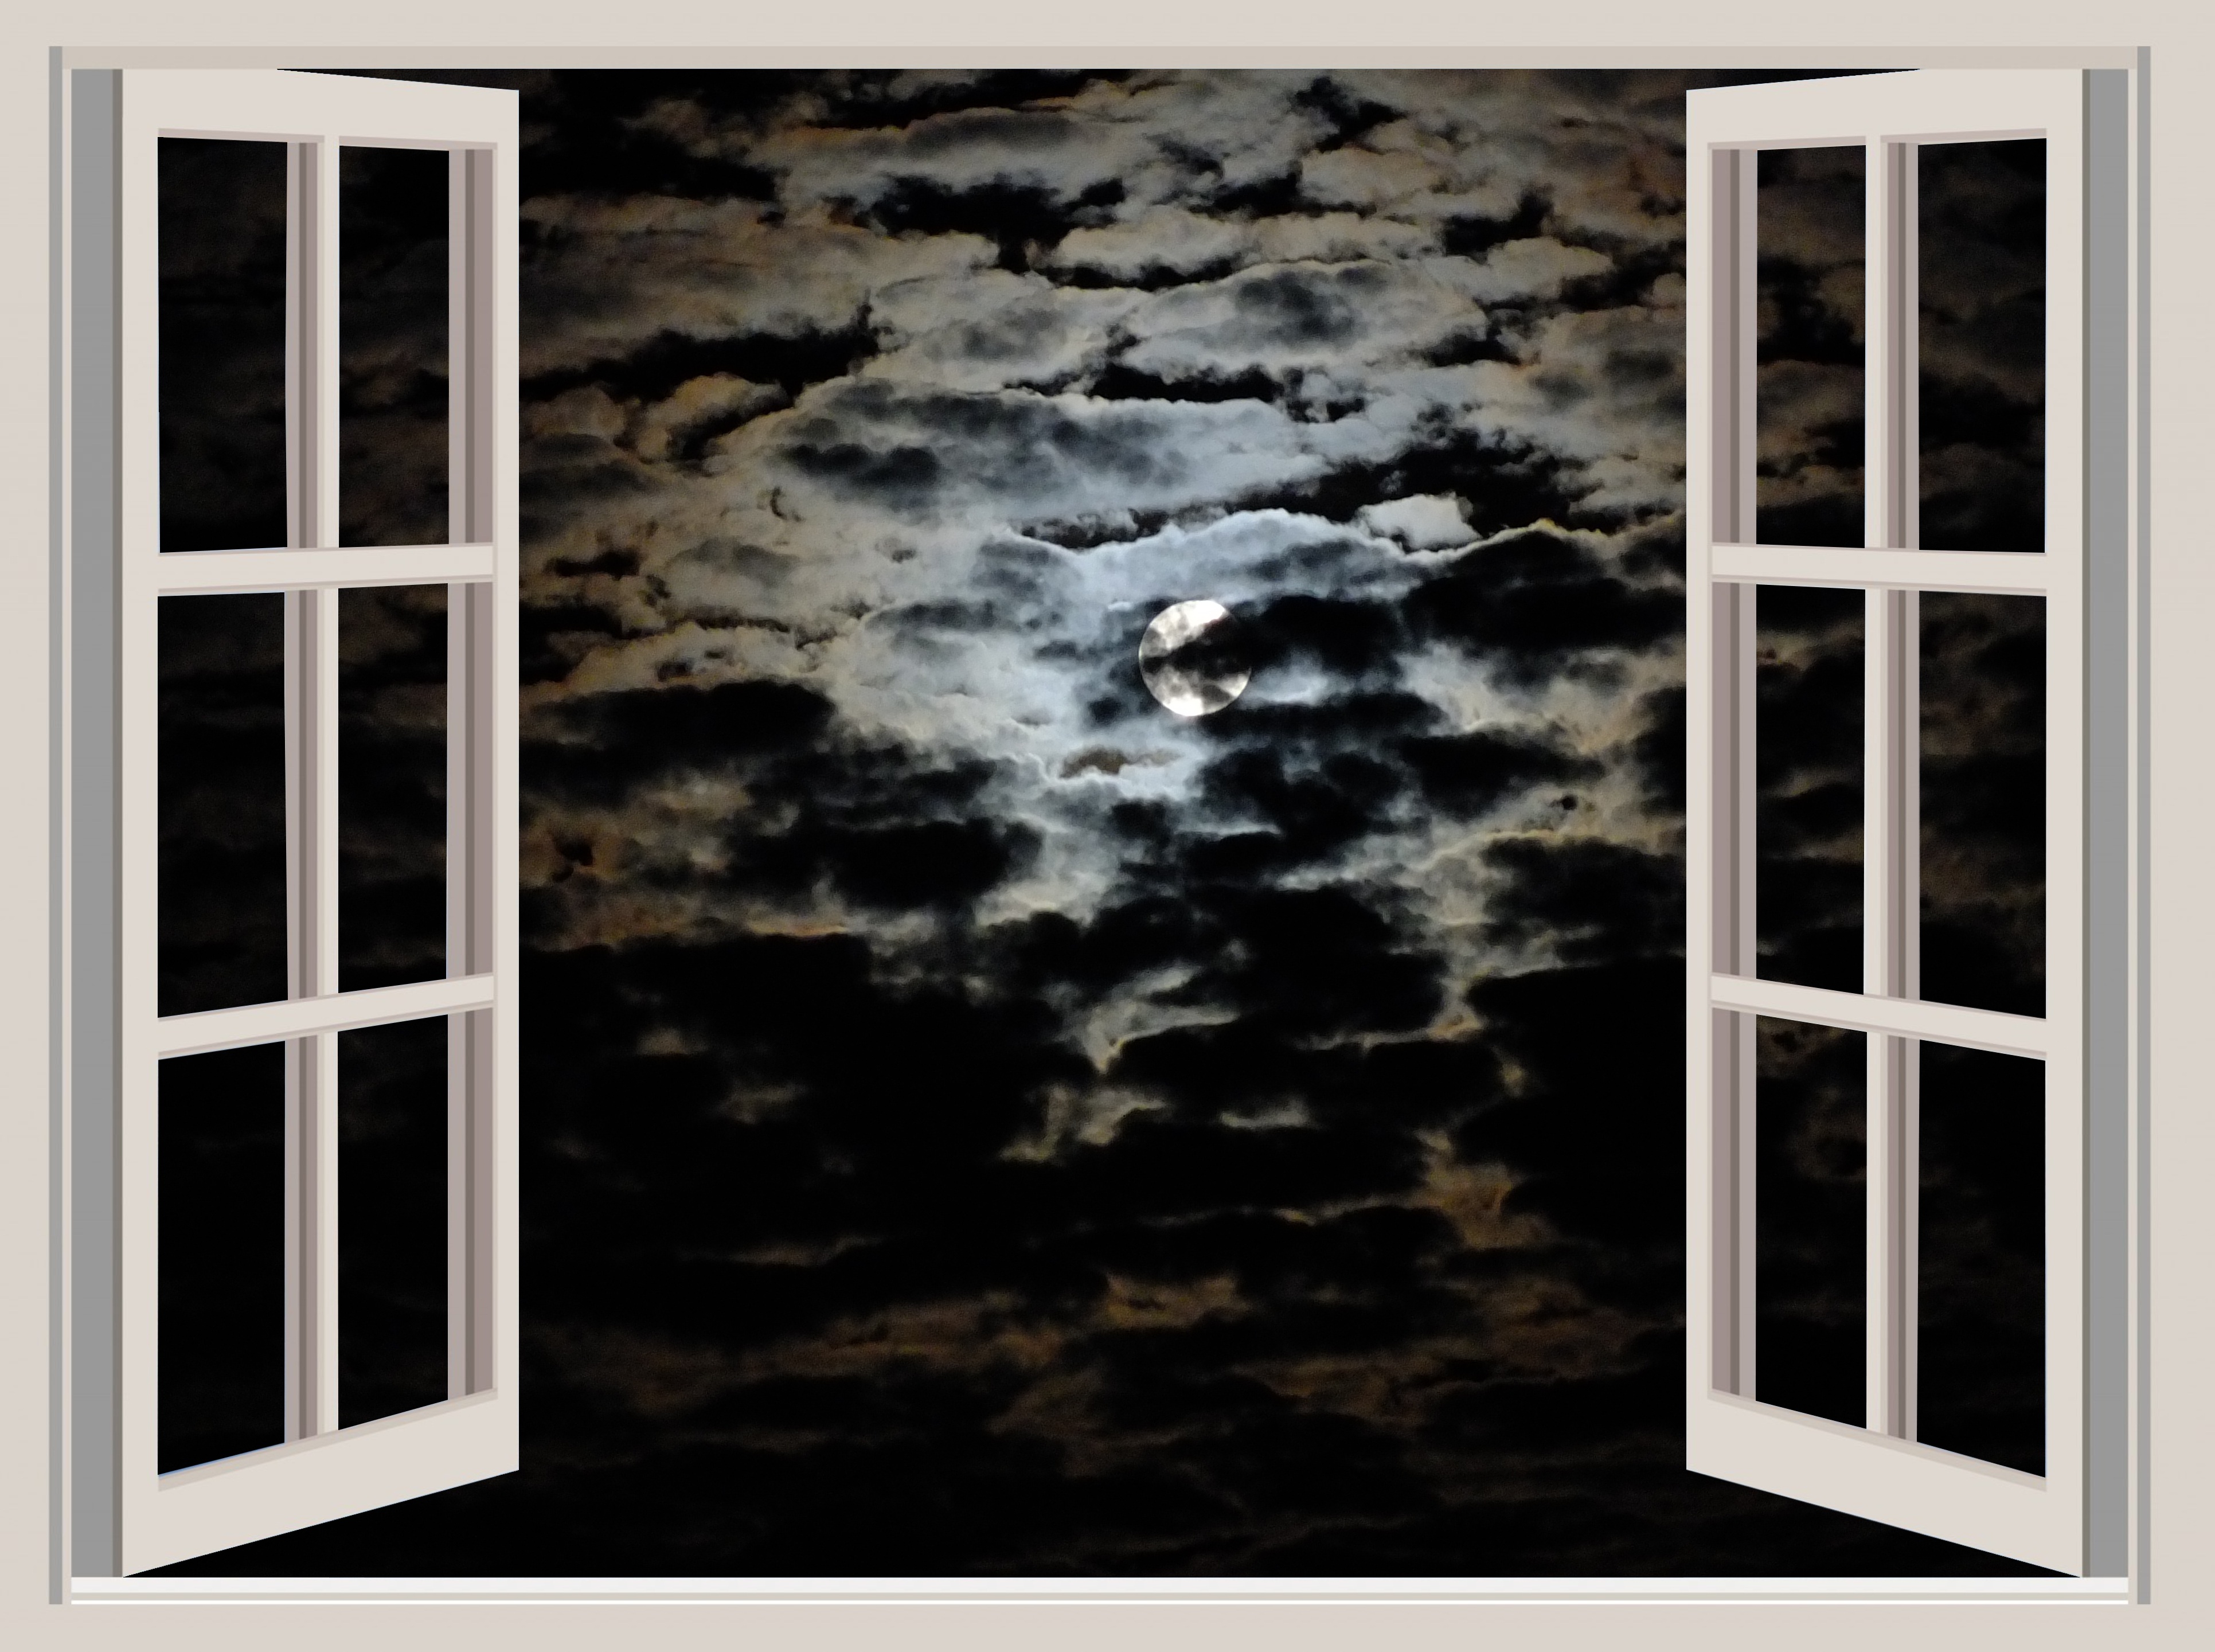
sky, night, window, wall, dark, romantic, darkness, night sky, door, moon, interior design, clouds, picture frame, natural spectacle, moon night, window covering, sash window